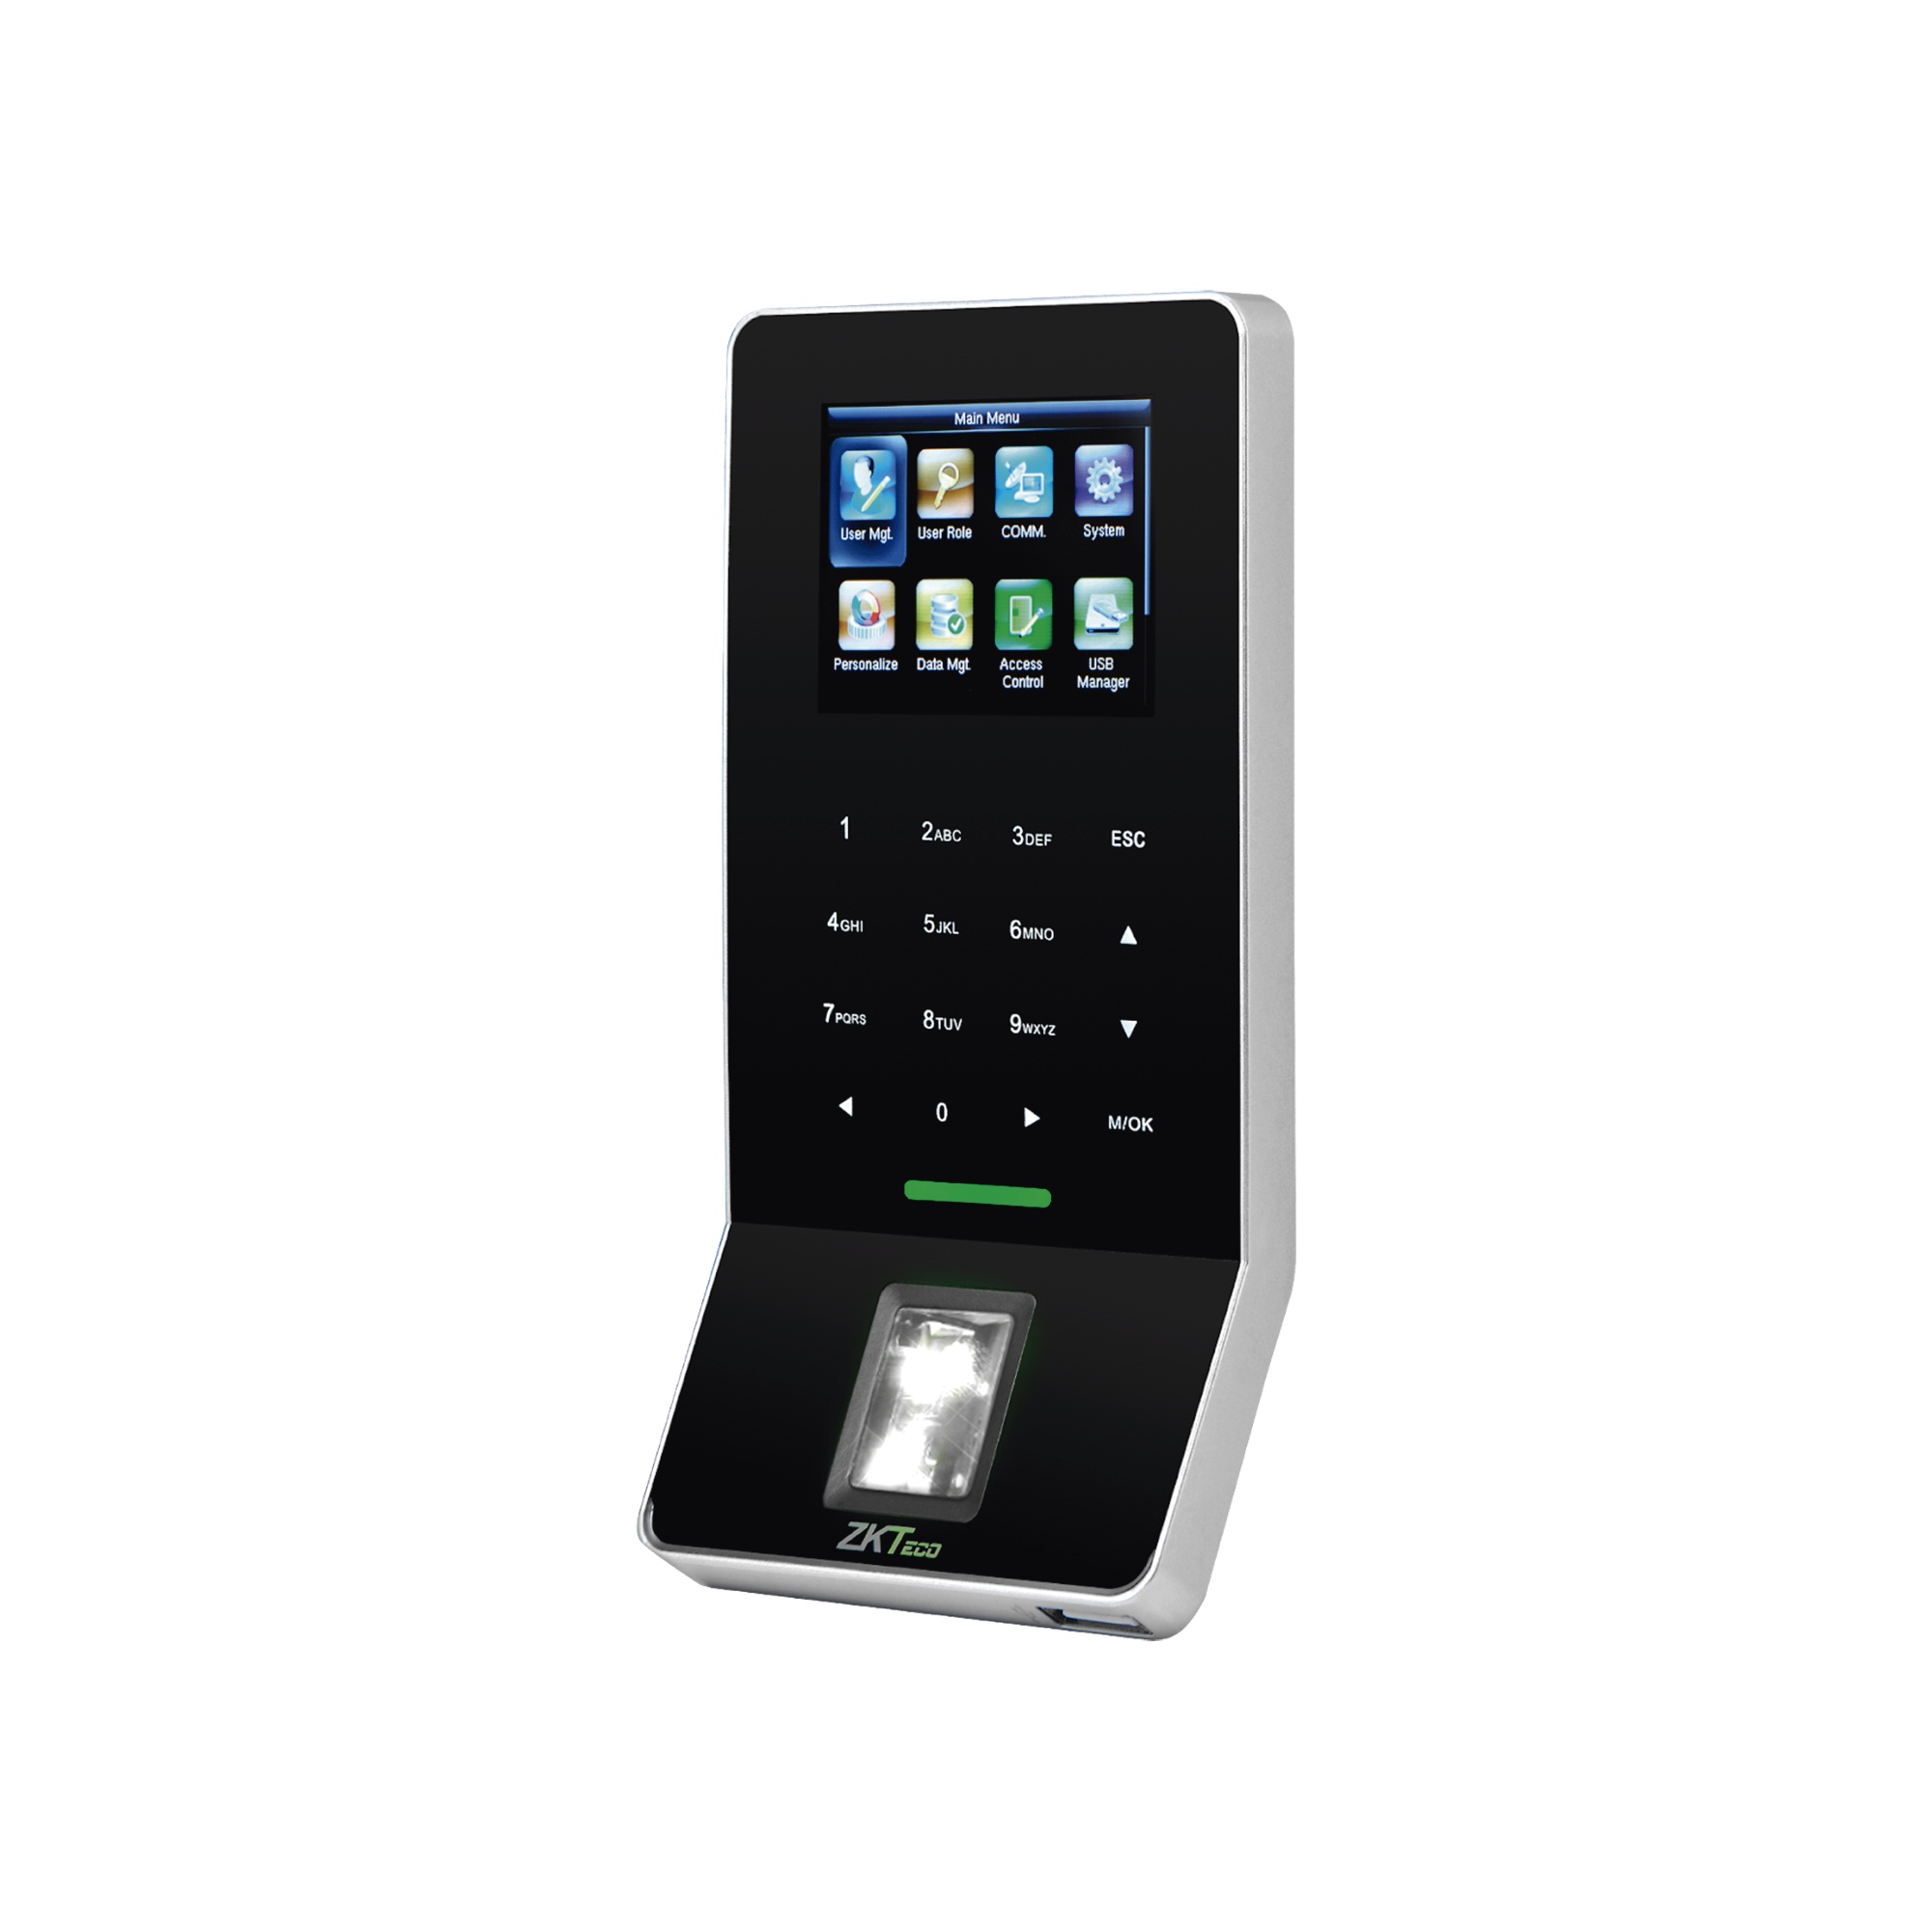
F22-ID|Lector Biom?®trico de Huella / PROXIMIDAD  / 3000 Huellas / 5,000 Tarjetas / ADMS Gratis / WiFi / Teclado t?íctil / Est?®tico / Soporta DDNS con BIOTIMEPRO
F22 es una terminal biom?®trica ultradelgada para control de acceso y gesti??n de asistencia de empleados y comunicaci??n Wi-Fi&comma; lo que en conjunto con su avanzado y veloz algoritmo&comma; ofrece un gran&comma; confiable y preciso rendimiento. El F22 brinda una mejor experiencia con su teclado t?íctil y ofrece una gran flexibilidad para su instalaci??n como dispositivo independiente o conectado a cualquier panel de control de acceso que soporte se??al Wiegand est?índar. Cuenta con comunicaciones TCP/IP&comma; RS485 y Wi-Fi para que el dispositivo pueda ser utilizado de acuerdo a diferentes necesidades. Caracter?¡sticas: Pantalla TFT a color de 2.4 pulgadas y teclado t?íctil.?á Dise??o ultradelgado y elegante Funciones avanzadas de control de acceso: Anti-passback&comma; cerradura el?®ctrica&comma; sensor de puerta&comma; bot??n de salida&comma; alarma. WiFi Interfaz de red por TCP/IP o RS485. Entrada auxiliar con mayor flexibilidad para conectar con alg??n detector o interruptor de emergencia. Multi-verificaci??n: m??ltiples m?®todos de verificaci??n (tarjeta es opcional)&comma; para proporcionar varias opciones al usuario.?á Soporta lector esclavo: FR1500&comma; FR1500WP y F12 Software Compatible: ?á ?á ?á ?á ÔåÆ?á ?íCentralizaci??n de sucursales a trav?®s de Internet ! ?á ?á ?á ?á ÔåÆ?á ?íAhora compatible con integraci??n a n??mina! ?á ?á ?á ?á Pantalla Pantalla a Color TFT-LCD de 2.4 pulgadas Capacidad de Huellas Digitales 3&comma;000 Capacidad de Eventos 30&comma;000 Lector de tarjetas EM de 125 KHz (ACCESSISOCARD. ACCESSPROXCARD&comma; ACCESKFBPROX). Versi??n de Algoritmo ZKFinger VX10.0 Comunicaci??n TCP/IP&comma; RS232/RS485&comma; USB-Host&comma; WiFi Interfaz de Control de Acceso Cerradura el?®ctrica&comma; Sensor de puerta&comma; Bot??n de Salida&comma;?áAlarma. Wiegand Entrada y Salida Entrada Auxiliar 1 entrada auxiliar para vinculaciones Funciones Estandar Horario de Verano&comma; Cambio Autom?ítico de Estado&comma; Consulta de Registros&comma; Teclado T9&comma; Anti-Passback&comma; ID de usuario de 14 d?¡gitos&comma; Timbre Programado&comma; ADMS (incluido). Alimentacion 12v 3amp?á (No Incluida) Temperatura de Operaci??n 0??C hasta 45??C Humedad de Operaci??n 20% - 80% Dimensiones 158.5 x 78 x 19.4 mm SDK StandAlone SDK Software compatible: ZKBIOACCESS&comma; ZKACCESS3.5&comma; BIOTIMEPRO&comma;ZKTIMENET
Brand: ZKTECO
Category: Hardware > Locks & Keys > Key Card Entry Systems